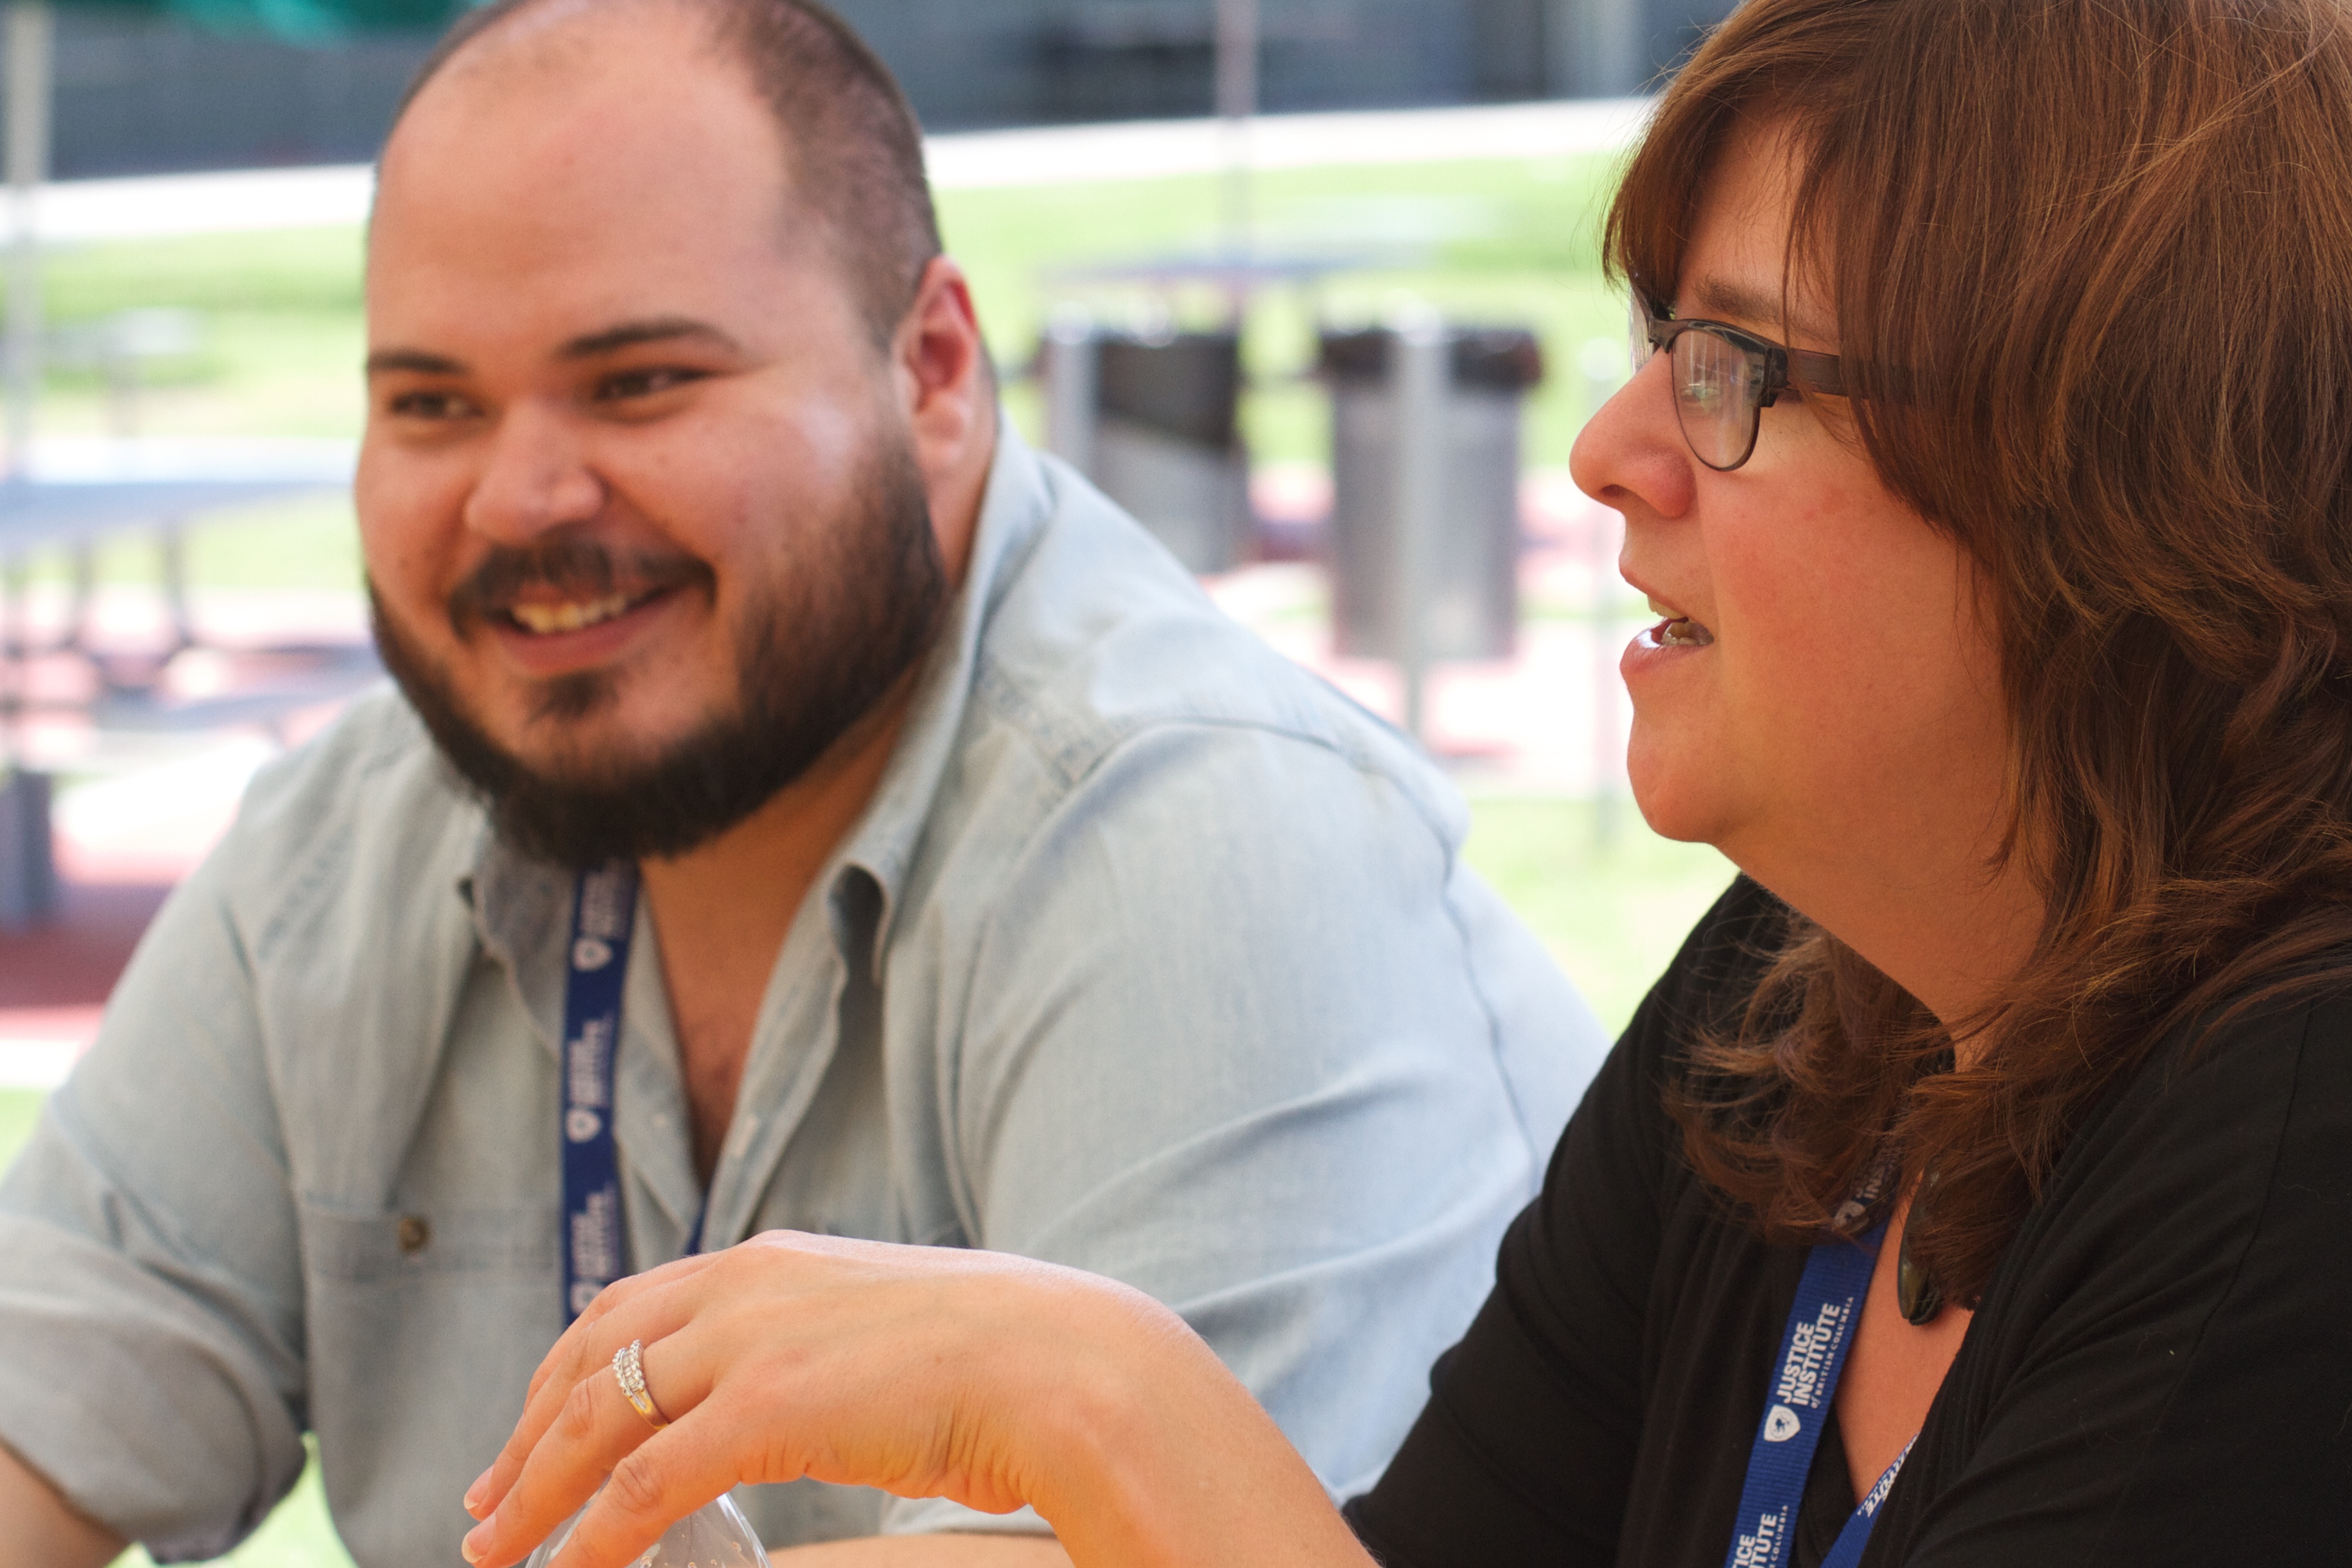
person, udgagora, sense